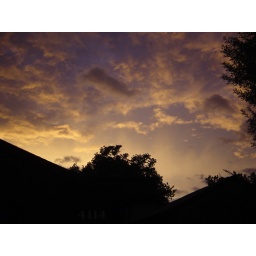
clouds moving in behind house